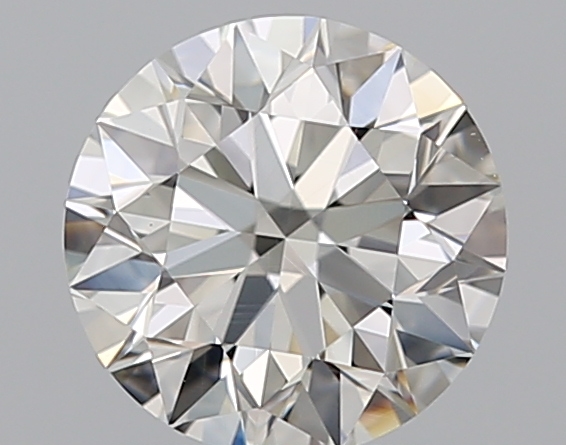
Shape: round
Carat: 0.96
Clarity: VVS2
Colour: I
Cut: EX
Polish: EX
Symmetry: EX
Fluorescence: M
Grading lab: GIA
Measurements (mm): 6.24 x 6.28 x 3.93